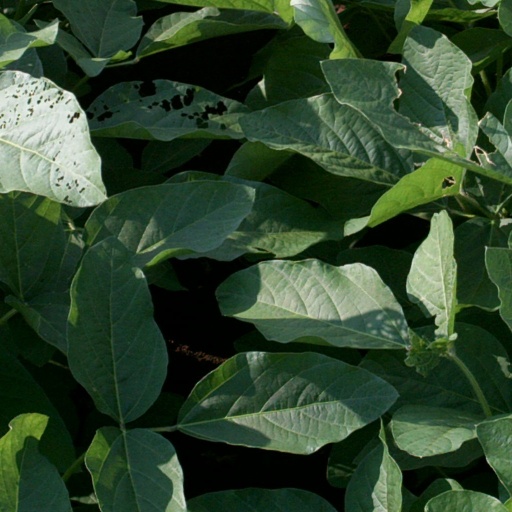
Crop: soybean